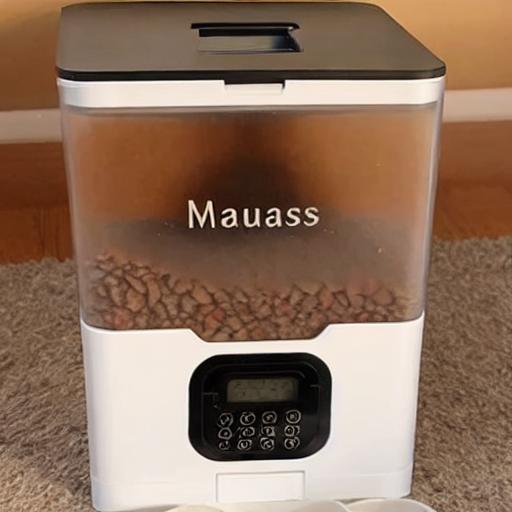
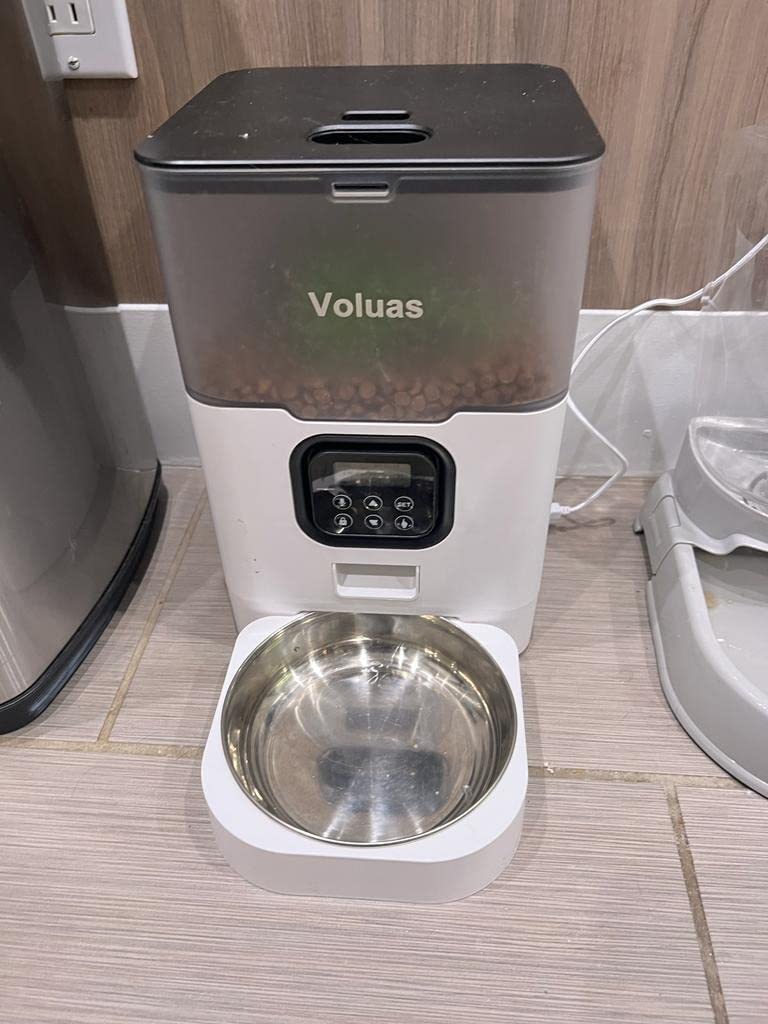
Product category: items_feeder
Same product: no